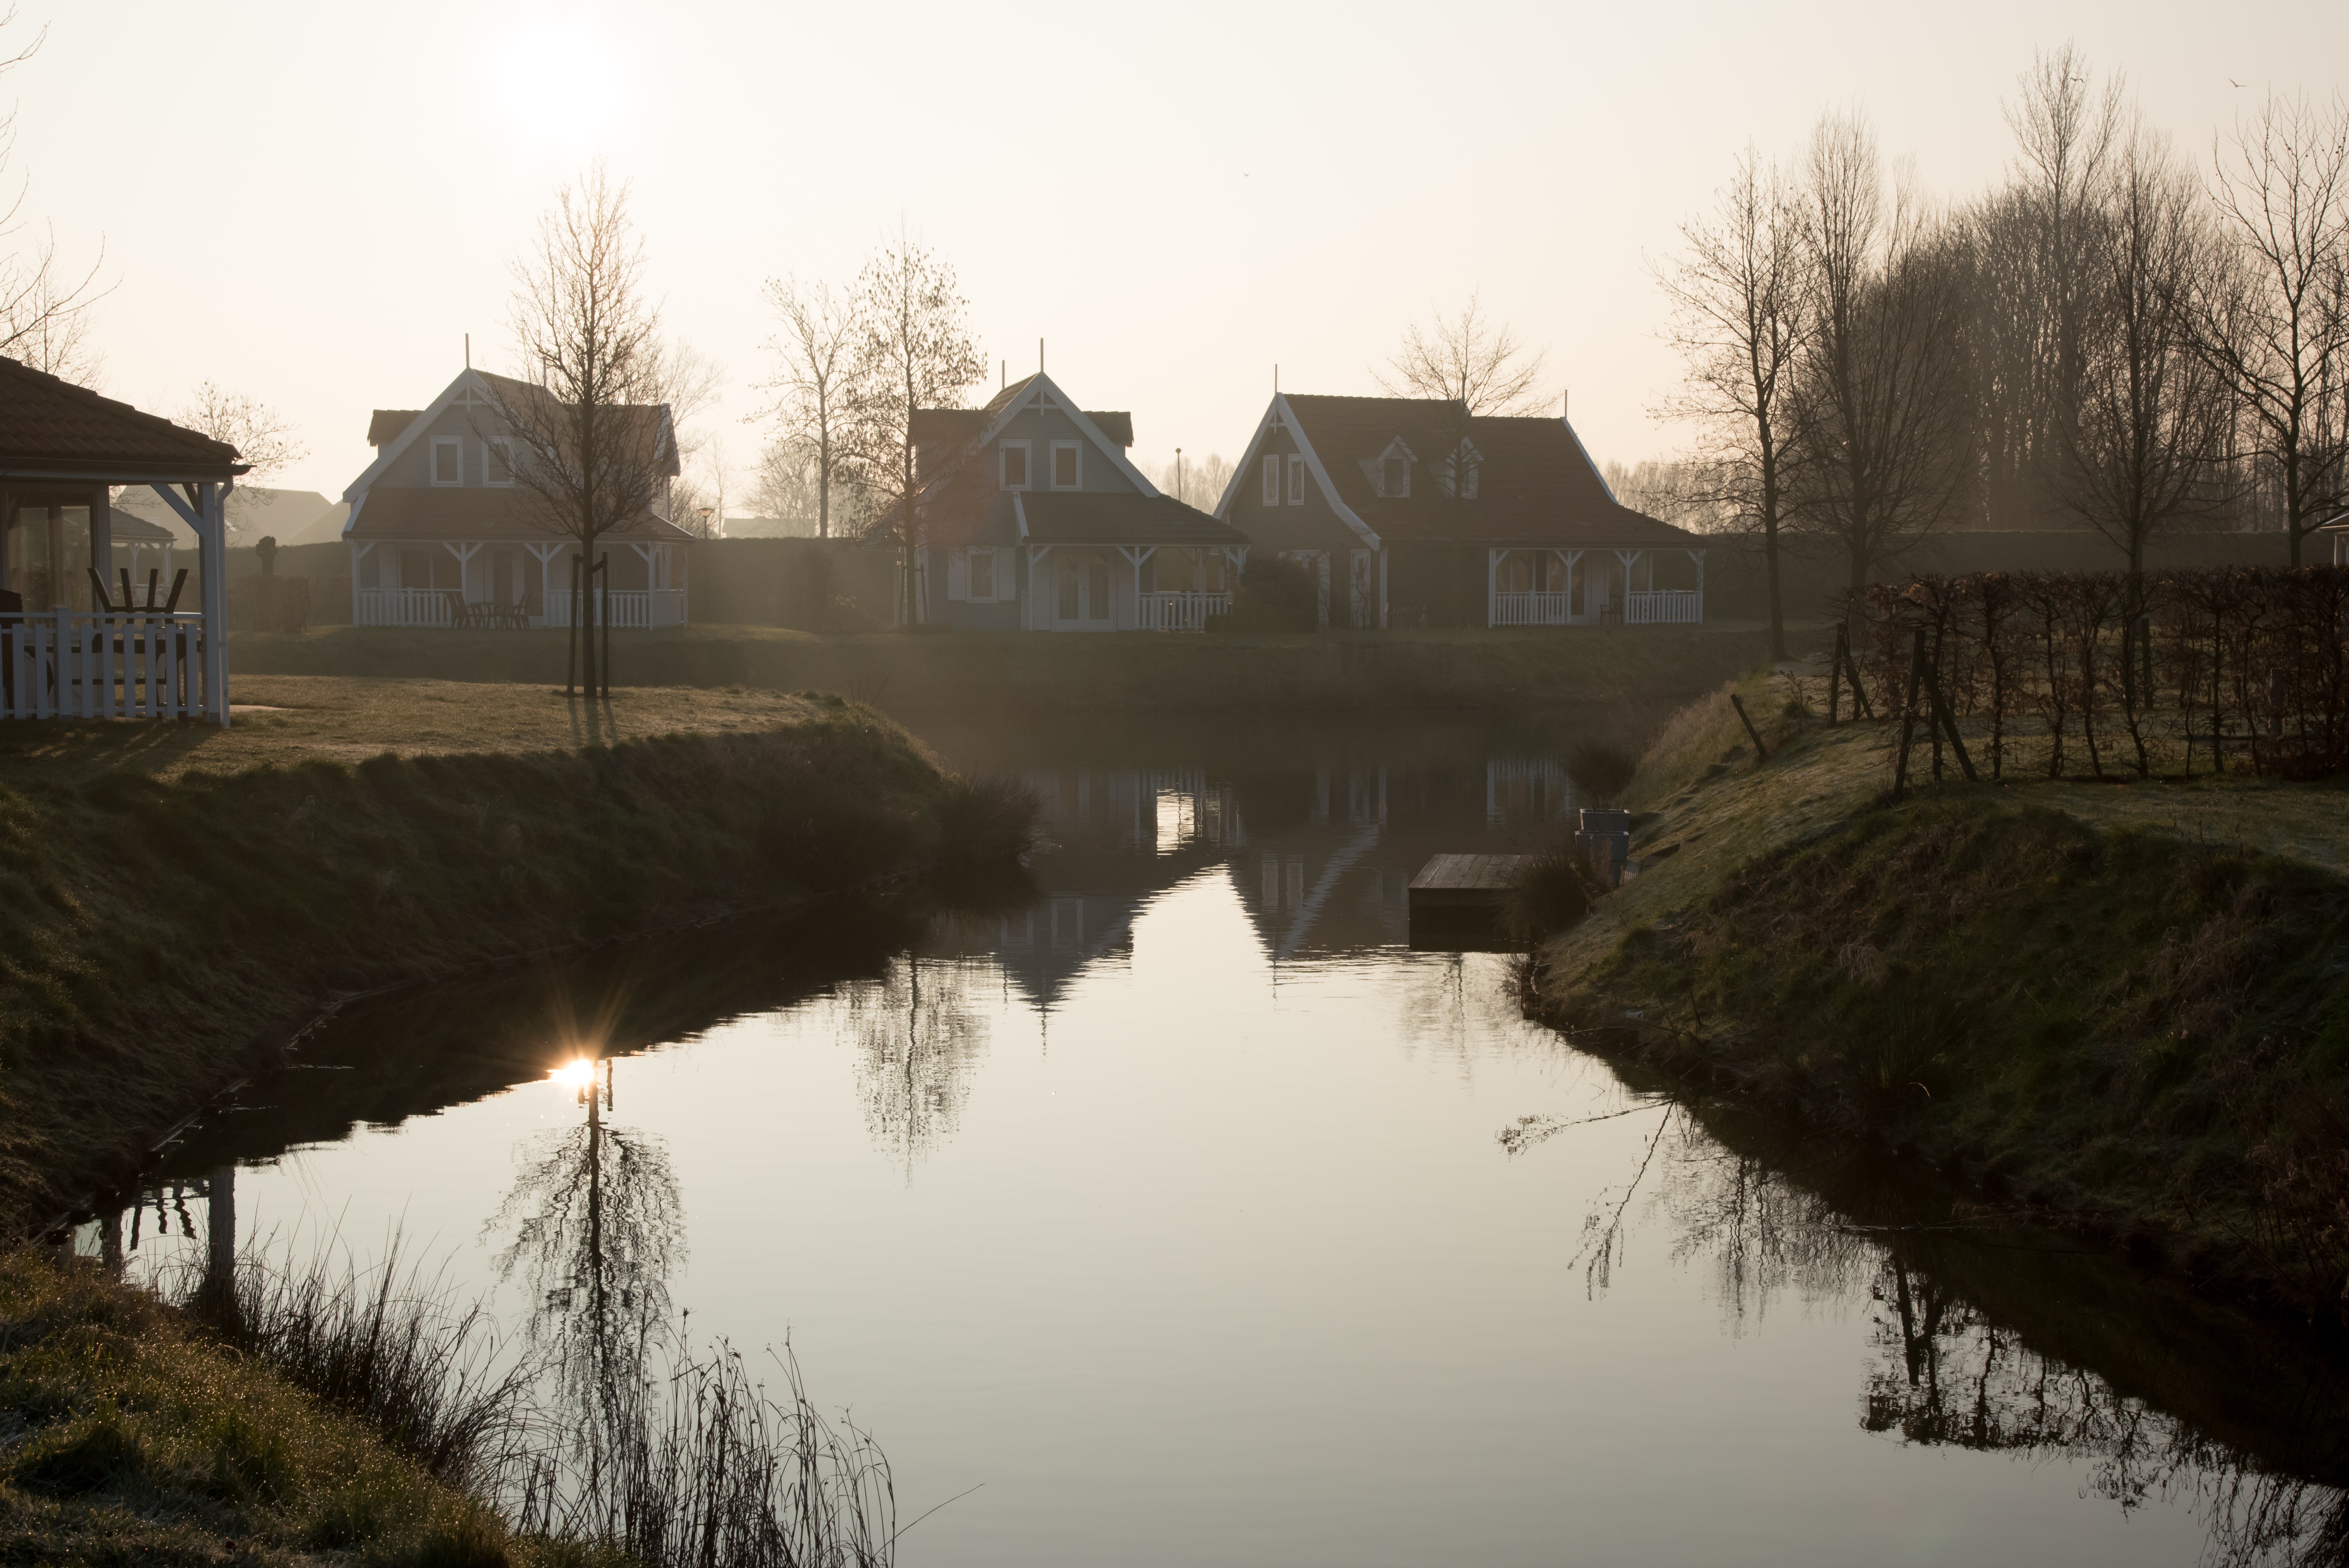
landscape, tree, water, nature, cold, winter, sunrise, bridge, morning, lake, river, canal, pond, evening, reflection, autumn, reservoir, waterway, moat, dutch landscape, cottages, atmospheric phenomenon